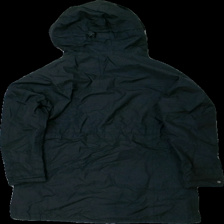
View: back
Type: Jacket
Category: Ladies
Brand: On The Peak
Colors: Black, White
Material: 85% nylon 15% polyester
Pattern: Logo print
Cut: Turtle neck
Size: 36
Season: All
Price range: 50-100
Recommended usage: Reuse
Description: lång jacka med broderi tryck